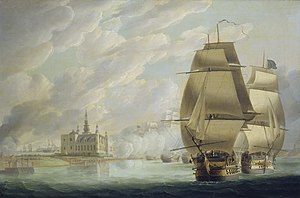
HMS Elephant
Den britiske flåde med HMS Monach og HMS Elephant trængen ned gennem Øresund forbi Kronborg den 30. marts 1801 på vej mod Slaget på Reden. Maleri af Robert Dodd, malet mellem 1801-15.
HMS Elephant var Nelsons flagskib under Slaget på Reden. Det var her, han satte kikkerten for det blinde øje, da hans foresatte, admiral Hyde Parker, med signalflag beordrede kampen indstillet.